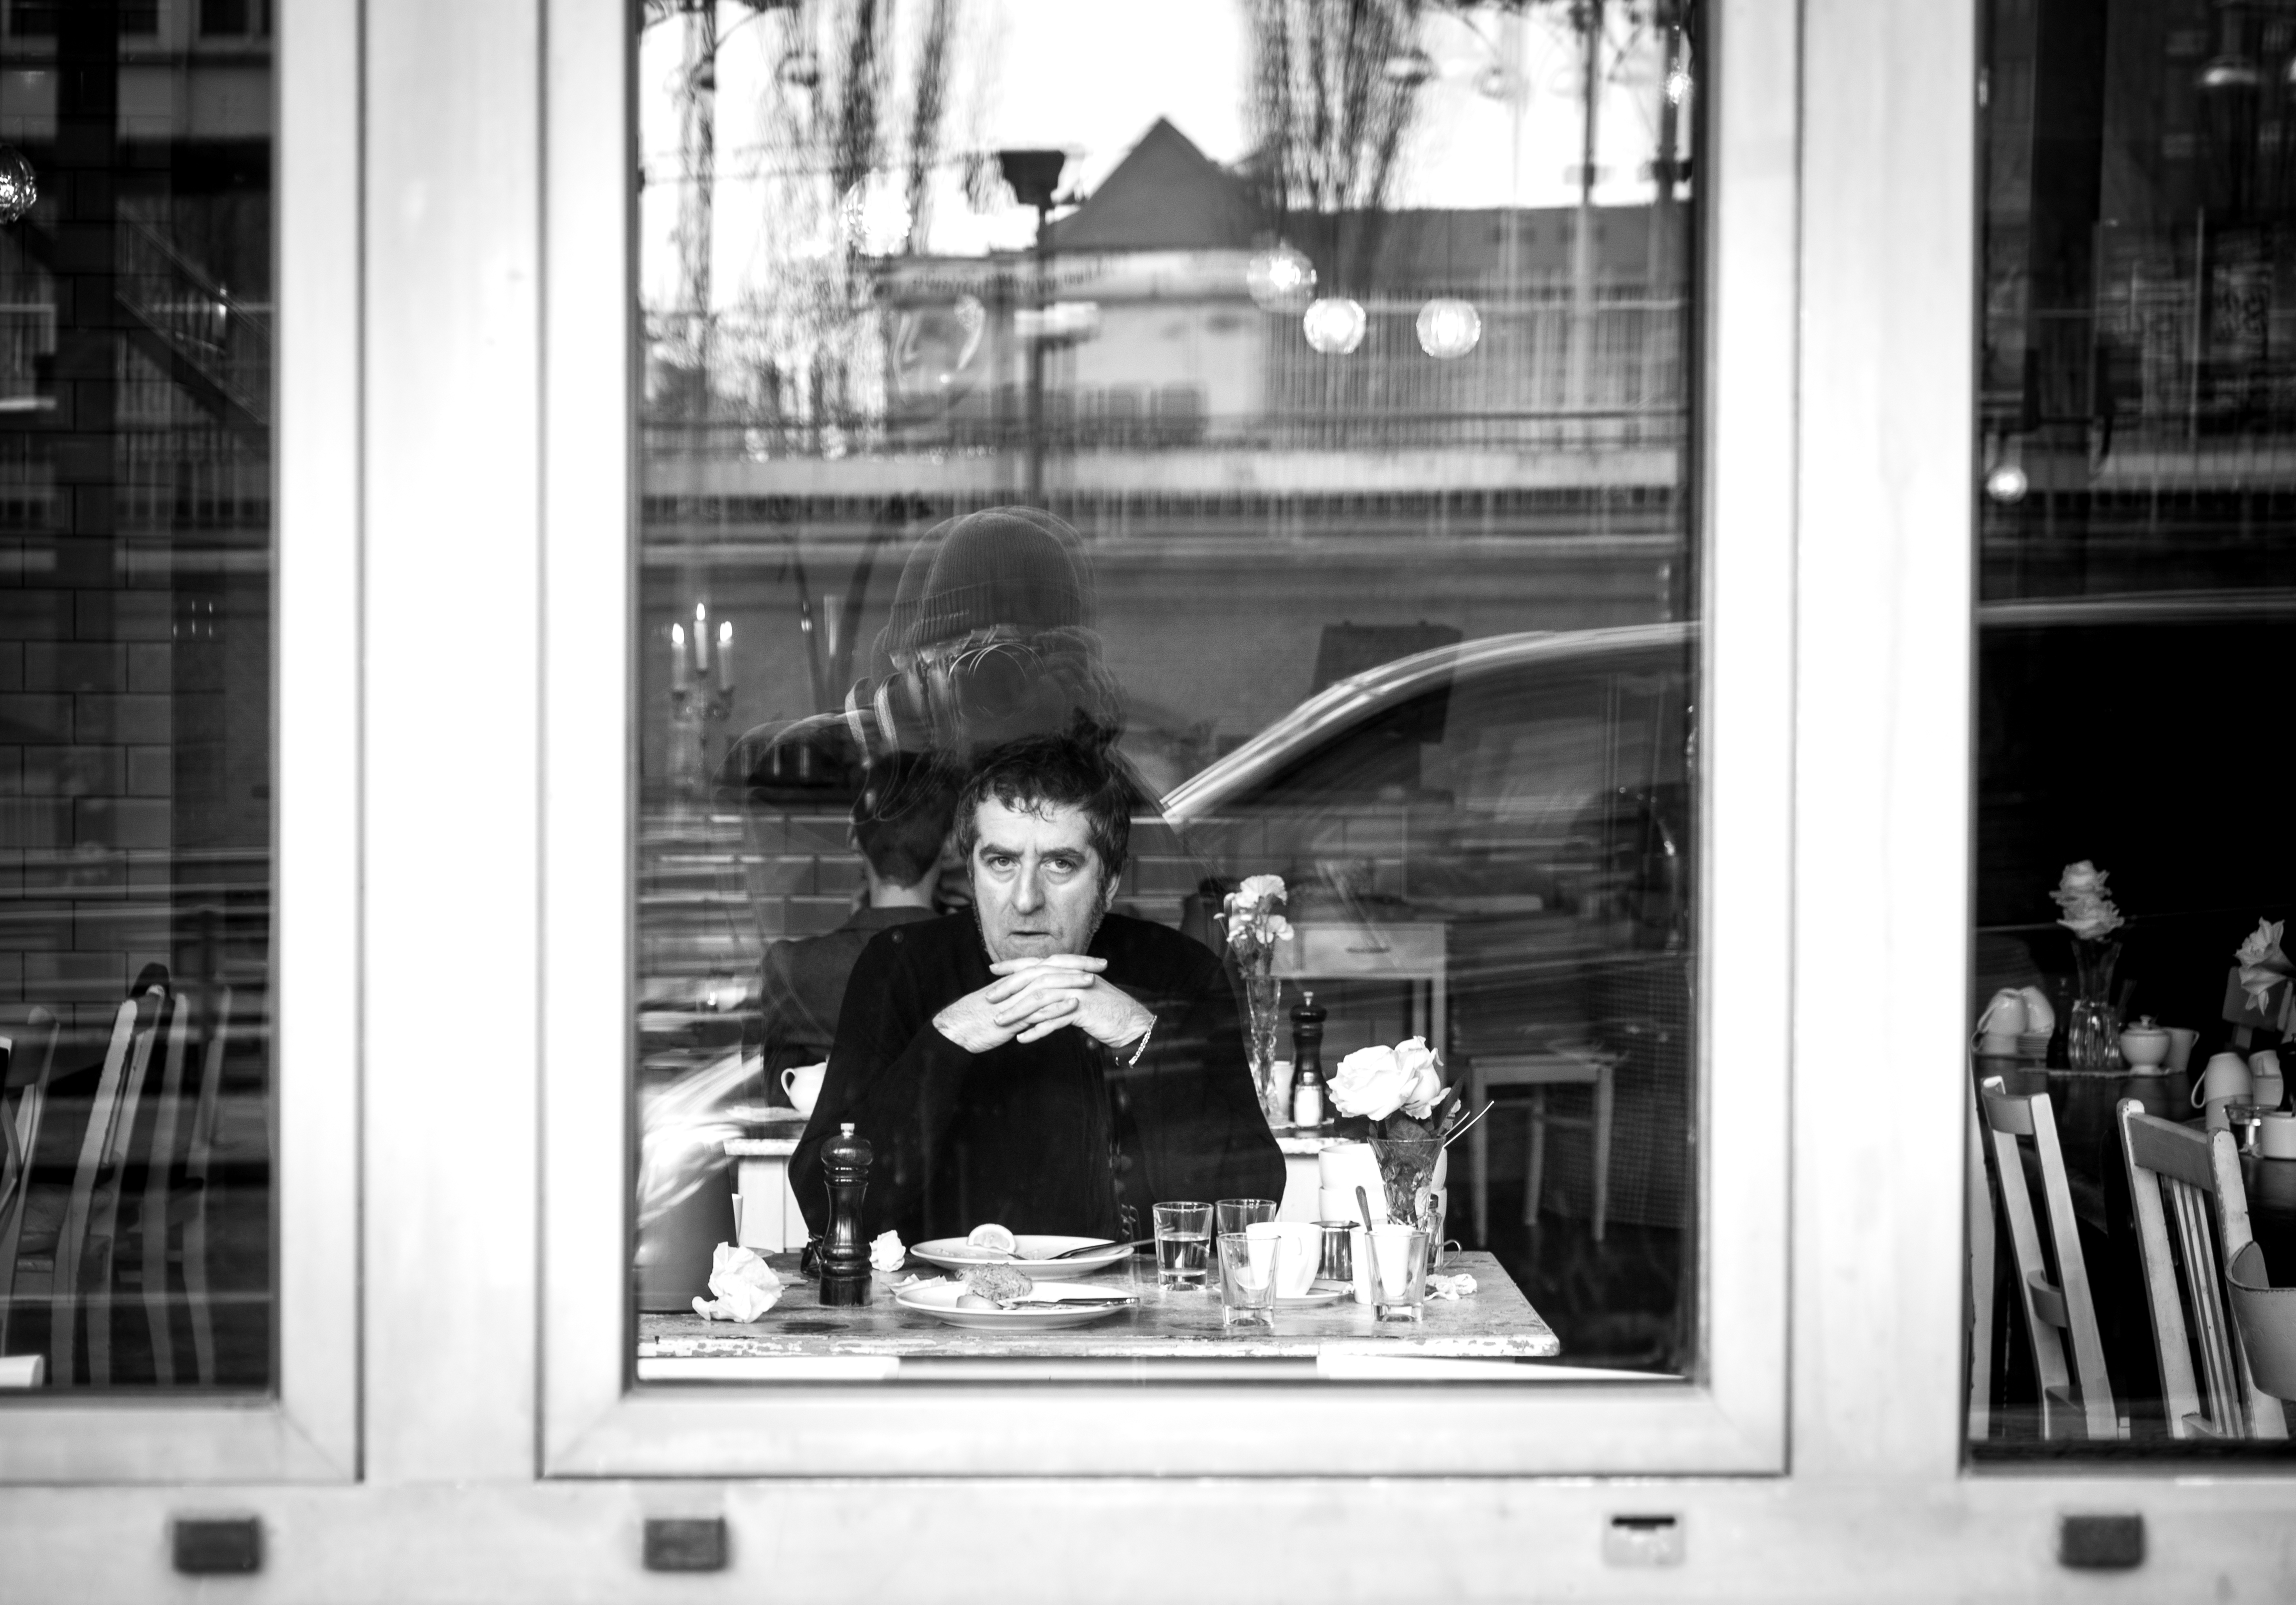
black and white, white, street, photography, portrait, black, monochrome, bw, blackwhite, photograph, germany, deutschland, berlin, fotografie, schwarz, image, grn, weis, einfarbig, monochrom, alexander, strasen, burghardt, monochrome photography, film noir